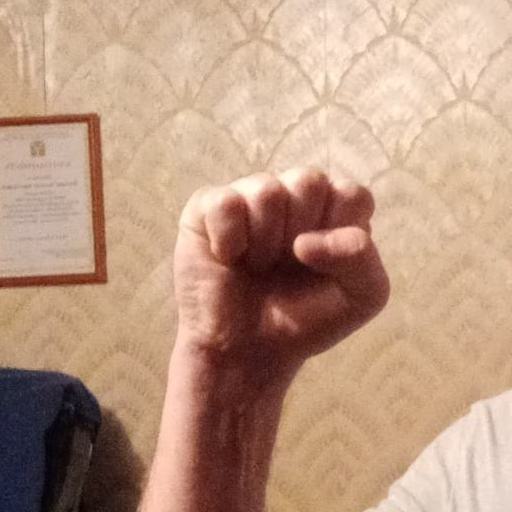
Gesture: fist